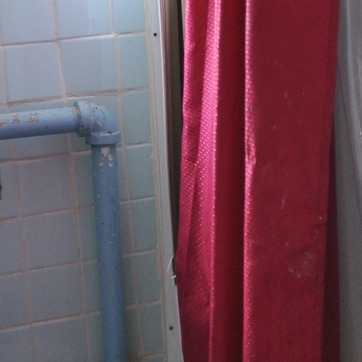
Material: fabric